The Girl Friend

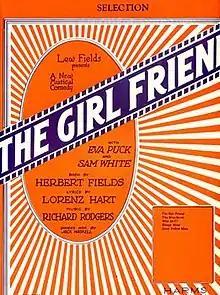
Sheet Music

The Girl Friend is a musical comedy with music by Richard Rodgers, lyrics by Lorenz Hart and book by Herbert Fields. This was the longest running show for the trio to that date.